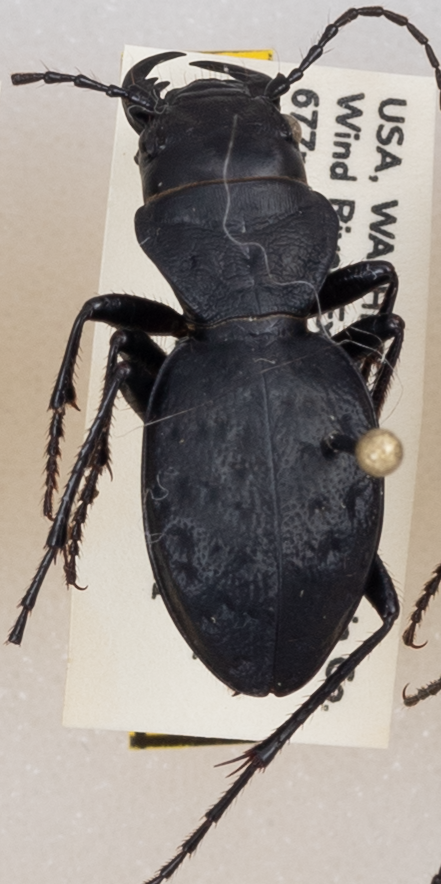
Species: Omus dejeanii
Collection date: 2019-05-21
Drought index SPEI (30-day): -1.578
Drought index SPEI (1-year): -2.09
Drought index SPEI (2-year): -2.09